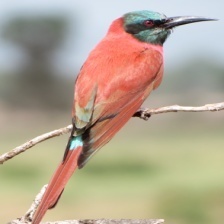
Species: CARMINE BEE-EATER
Scientific name: MEROPS NUBICOIDES
ImageNet parent category: bee_eater